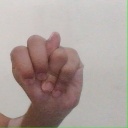
अक्षर: न